Cliff Cave Park

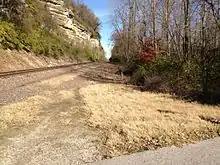
A view of the bluffs, railroad tracks, and local fauna

The Spring Valley Trail is a 3-mile natural treadway trail accessible to equestrians, hikers, and mountain bikers. Cliff Cave can be accessed from this trail. The trail goes up a valley, then reaches a karst plateau and forms a loop in the woodlands. The flora include hickory and oak trees.